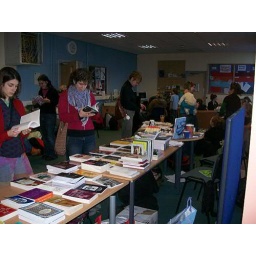
These are the tables set up by basement books to distro all kinds of radical feminist health materials.